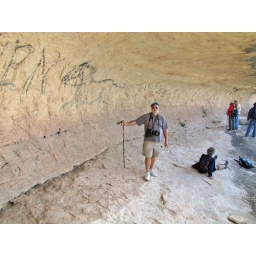
David Eisenberg posing by the running horse at Running Horse Shelter, Upper Seminole Canyon.